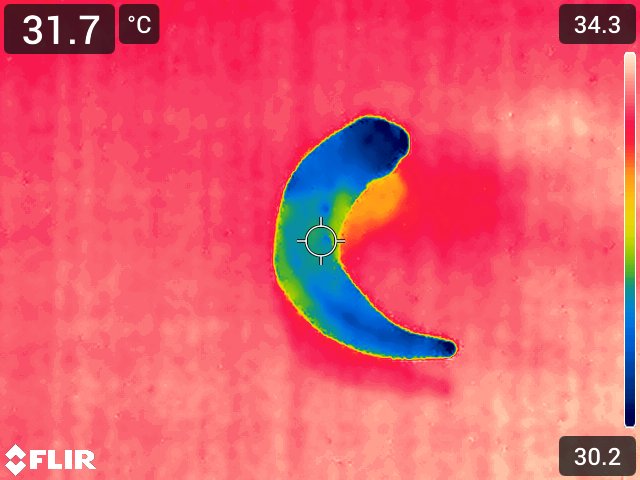
Maturity: adequate_matured